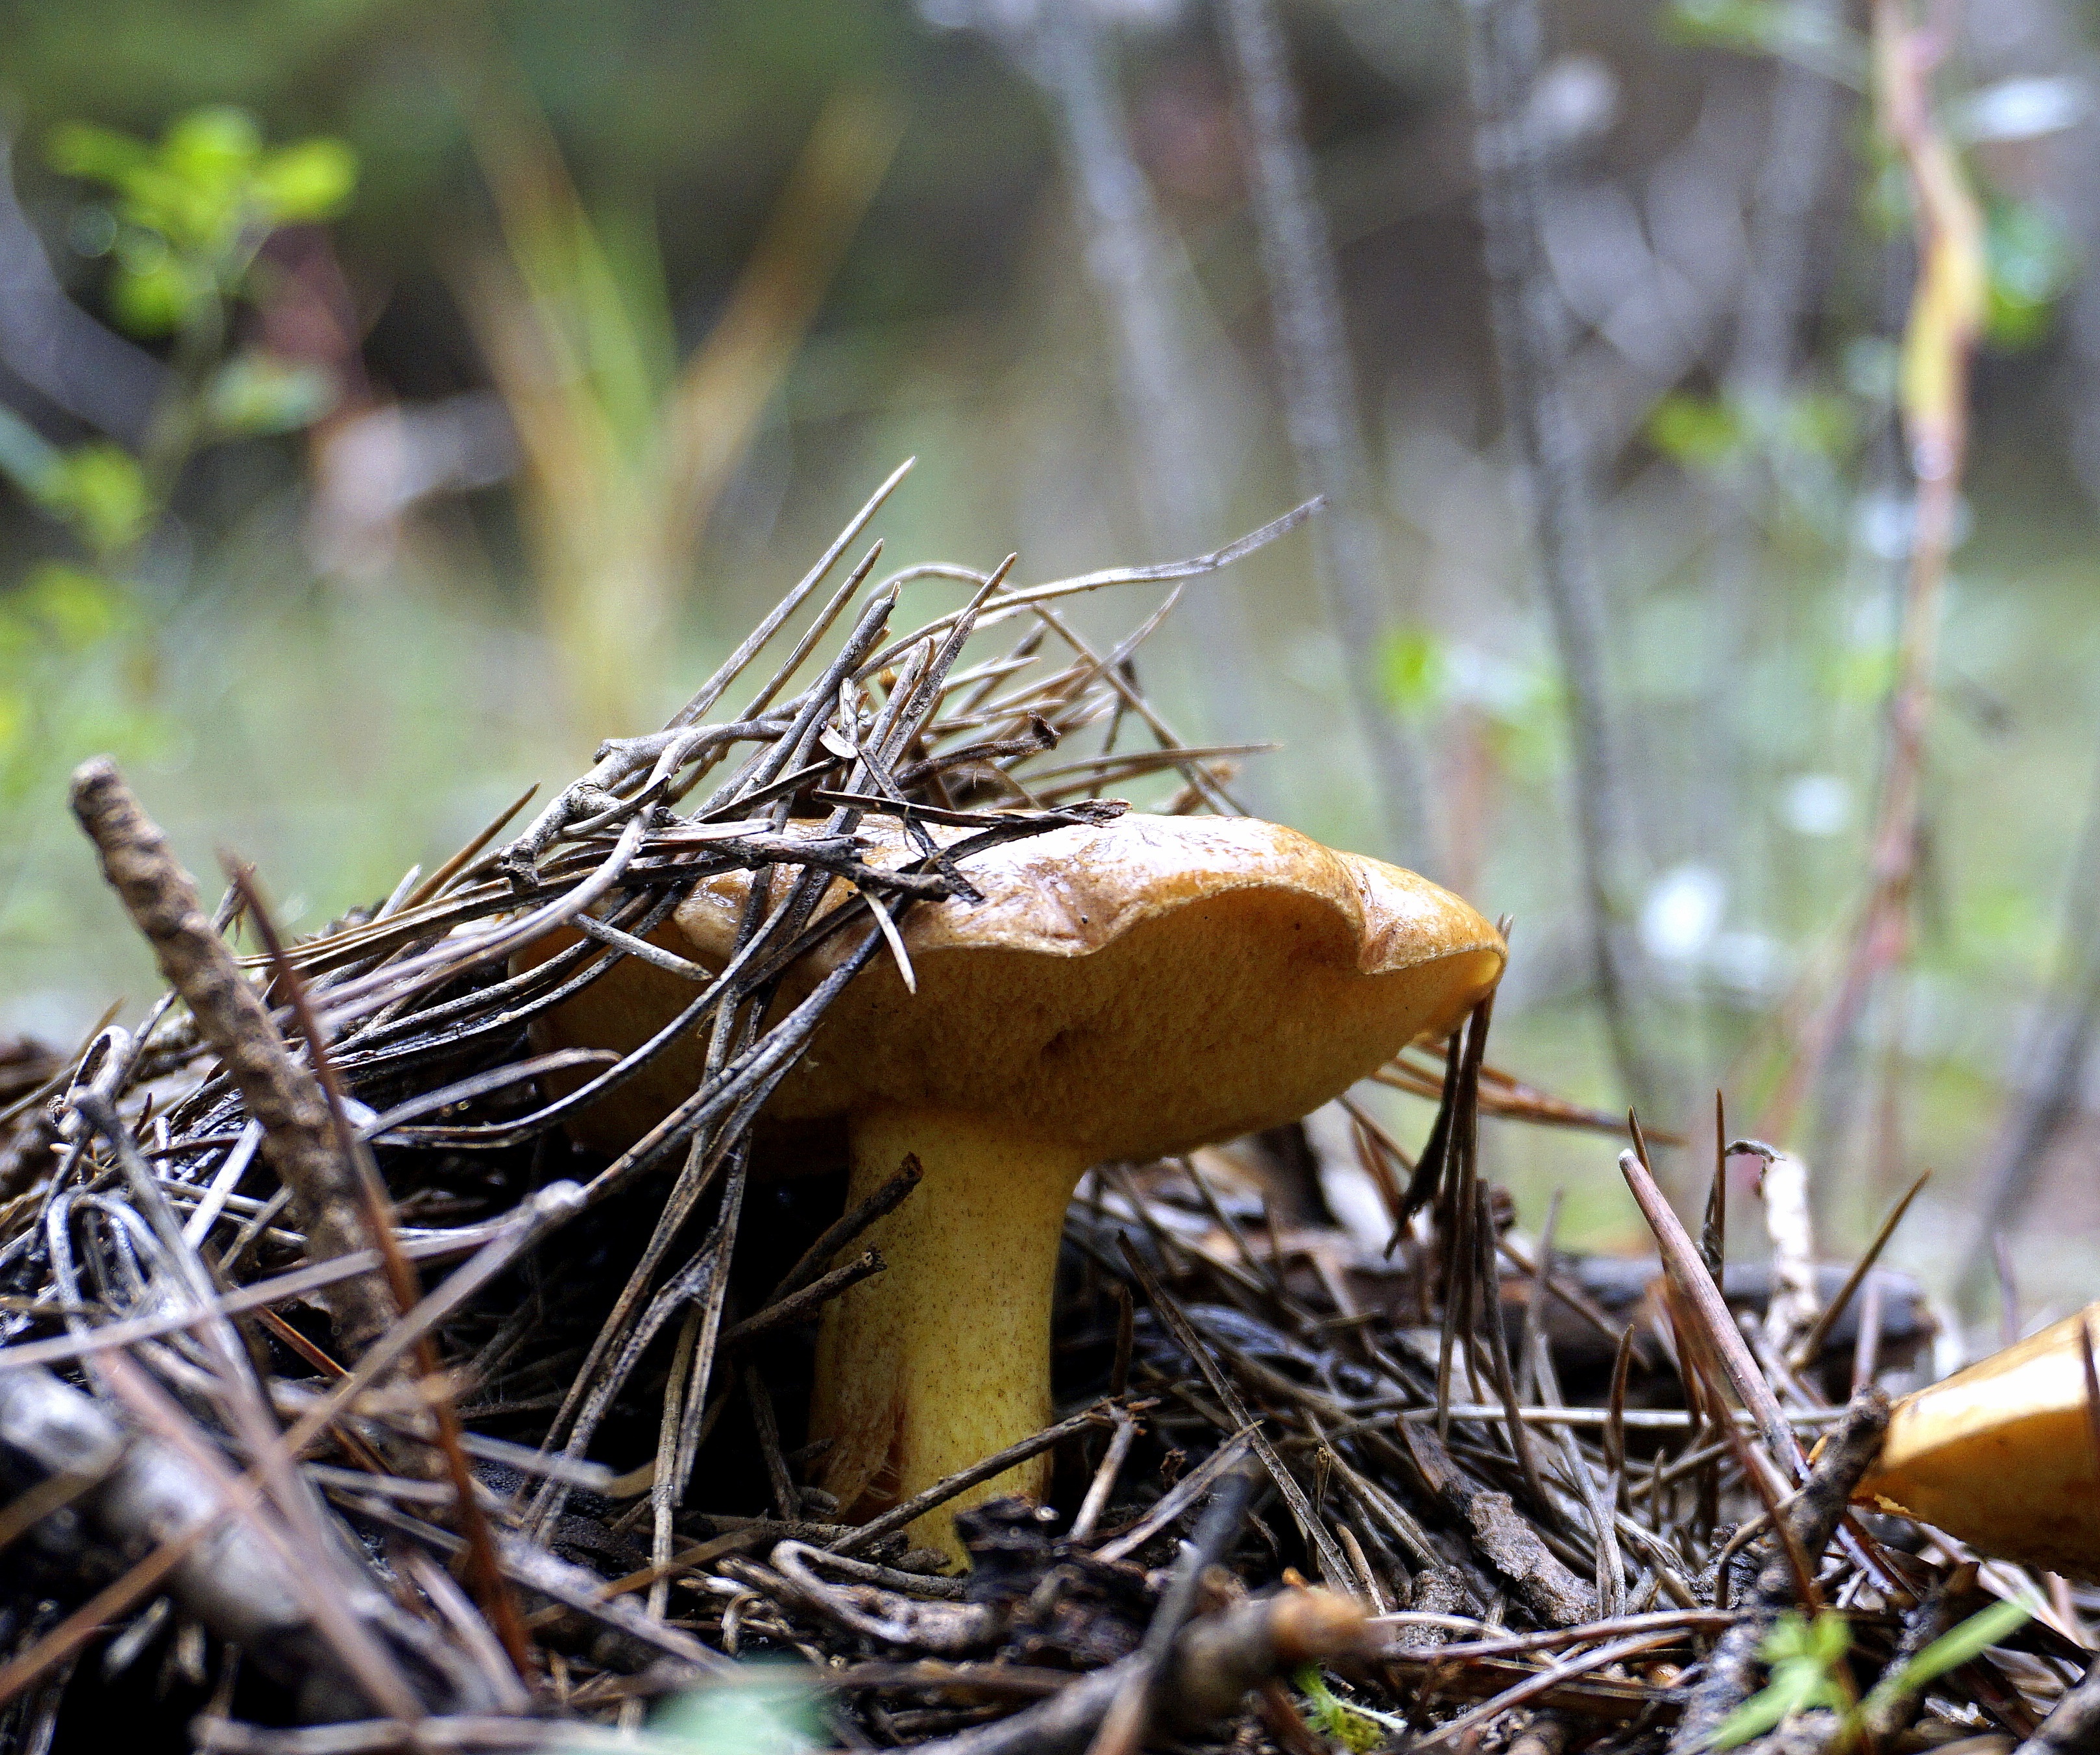
landscape, nature, forest, branch, wildlife, wild, food, autumn, mushroom, fauna, twig, fungus, mycology, boletus, woodland, macro photography, edible mushroom, penny bun